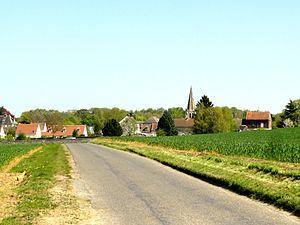
Vue sur Fresnoy depuis l'ouest.
Fresnoy-le-Luat est une commune française située dans le département de l'Oise en région Hauts-de-France.